H2S (radar)

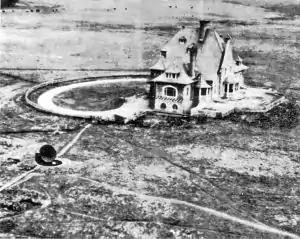
This aerial photograph of a Würzburg on the French coast led to Operation Biting, and indirectly, the forced relocation of the H2S team.

As development continued, a great debate broke out in the Air Ministry and RAF about the relative merits of the H2S system. While the ability to bomb in all weather at great distances was obviously useful to Bomber Command, the loss of an H2S aircraft would potentially reveal the secret of the magnetron to the Germans. Churchill's science advisor, Lord Cherwell, wanted the design team to build H2S around the klystron rather than the magnetron.